West Sumatra

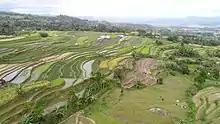
Rice fields in Pariangan, Agam Regency

Traditional, West Sumatra weapons are "Keris" and Kerambit shaped like tiger nails. Keris are usually used by men and placed on the front, and are generally used by the princes, especially in any official event, especially in the event of a gala or inaugural title, but it is also commonly used by the bridegroom in the community wedding ceremony the local called it "baralek". While kerambit is a small sharp weapon that curves like a tiger's nails, because it is inspired by the hooves of the beast. This deadly weapon is used by Minang "silat" warriors in short-range battles which are usually secret weapons, especially those using tiger martial arts moves. Various other types of weapons have also been used such as spears, long swords, arrows, chopsticks and so on.